Iragawa Station

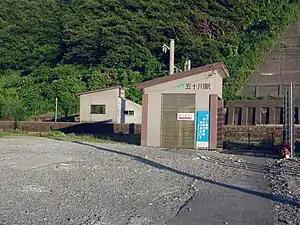
Iragawa Station, JUly 2004

is a railway station in the city of Tsuruoka, Yamagata, Japan, operated by East Japan Railway Company (JR East).